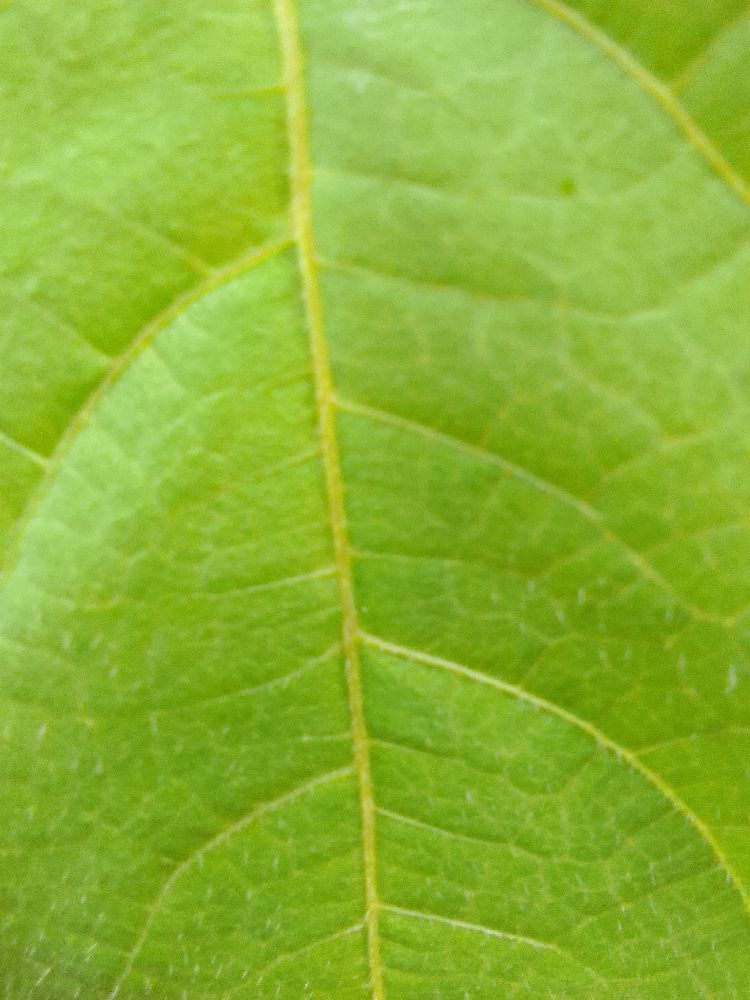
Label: healthy